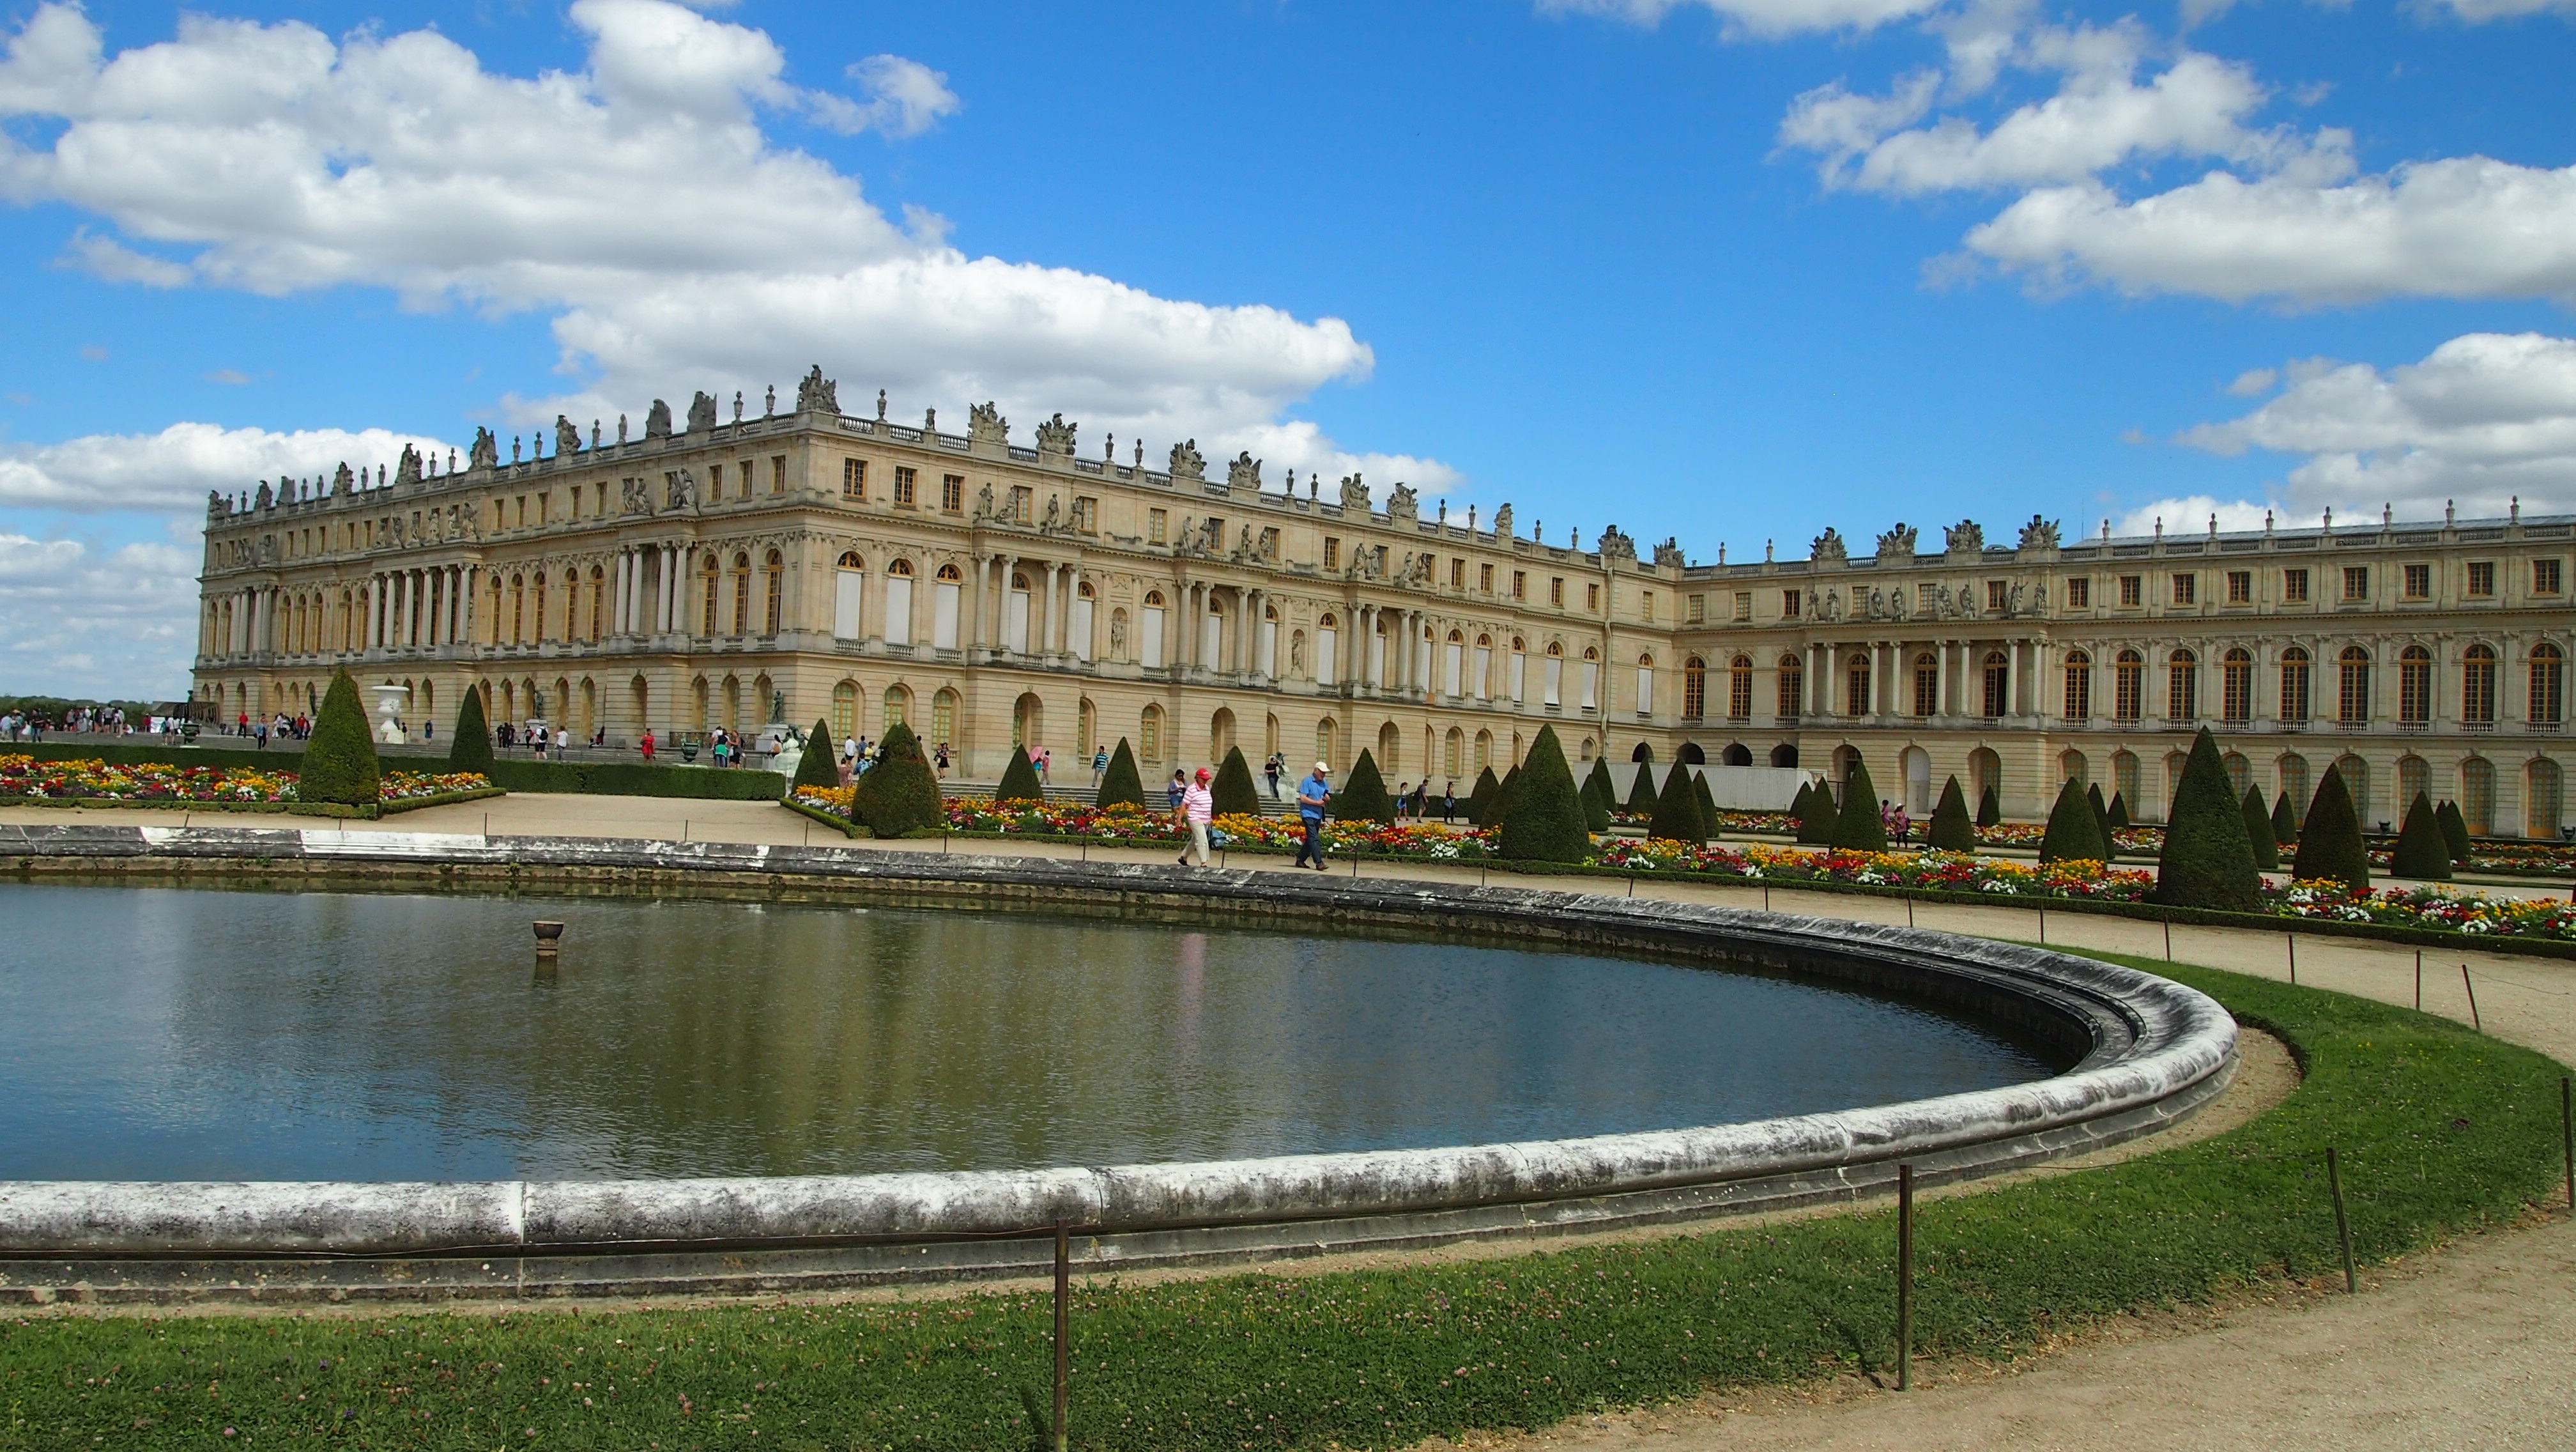
building, chateau, palace, paris, panorama, plaza, castle, landmark, places of interest, fountain, town square, estate, versailles, stately home, reflecting pool